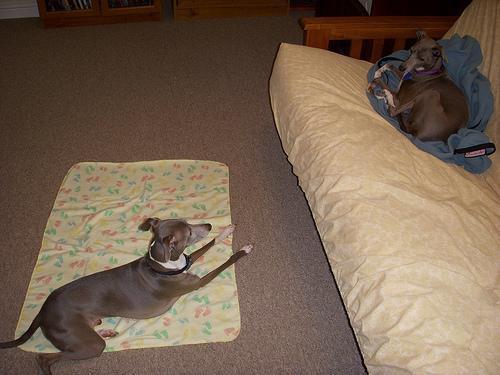
Italian_greyhound